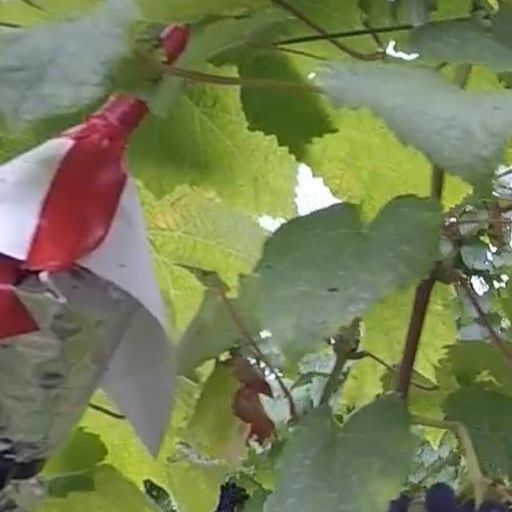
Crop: grape